Adaku Ufere-Awoonor

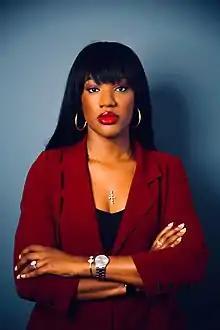

Adaku Ufere (born July 7, 1985) is a Nigerian energy professional and an international oil and gas, gender and development lawyer. She is the current Chief of Party of the USAID-funded Power Africa West Africa Energy Program in Accra, Ghana. She also founded Energy & Gender consulting firm DAX Consult